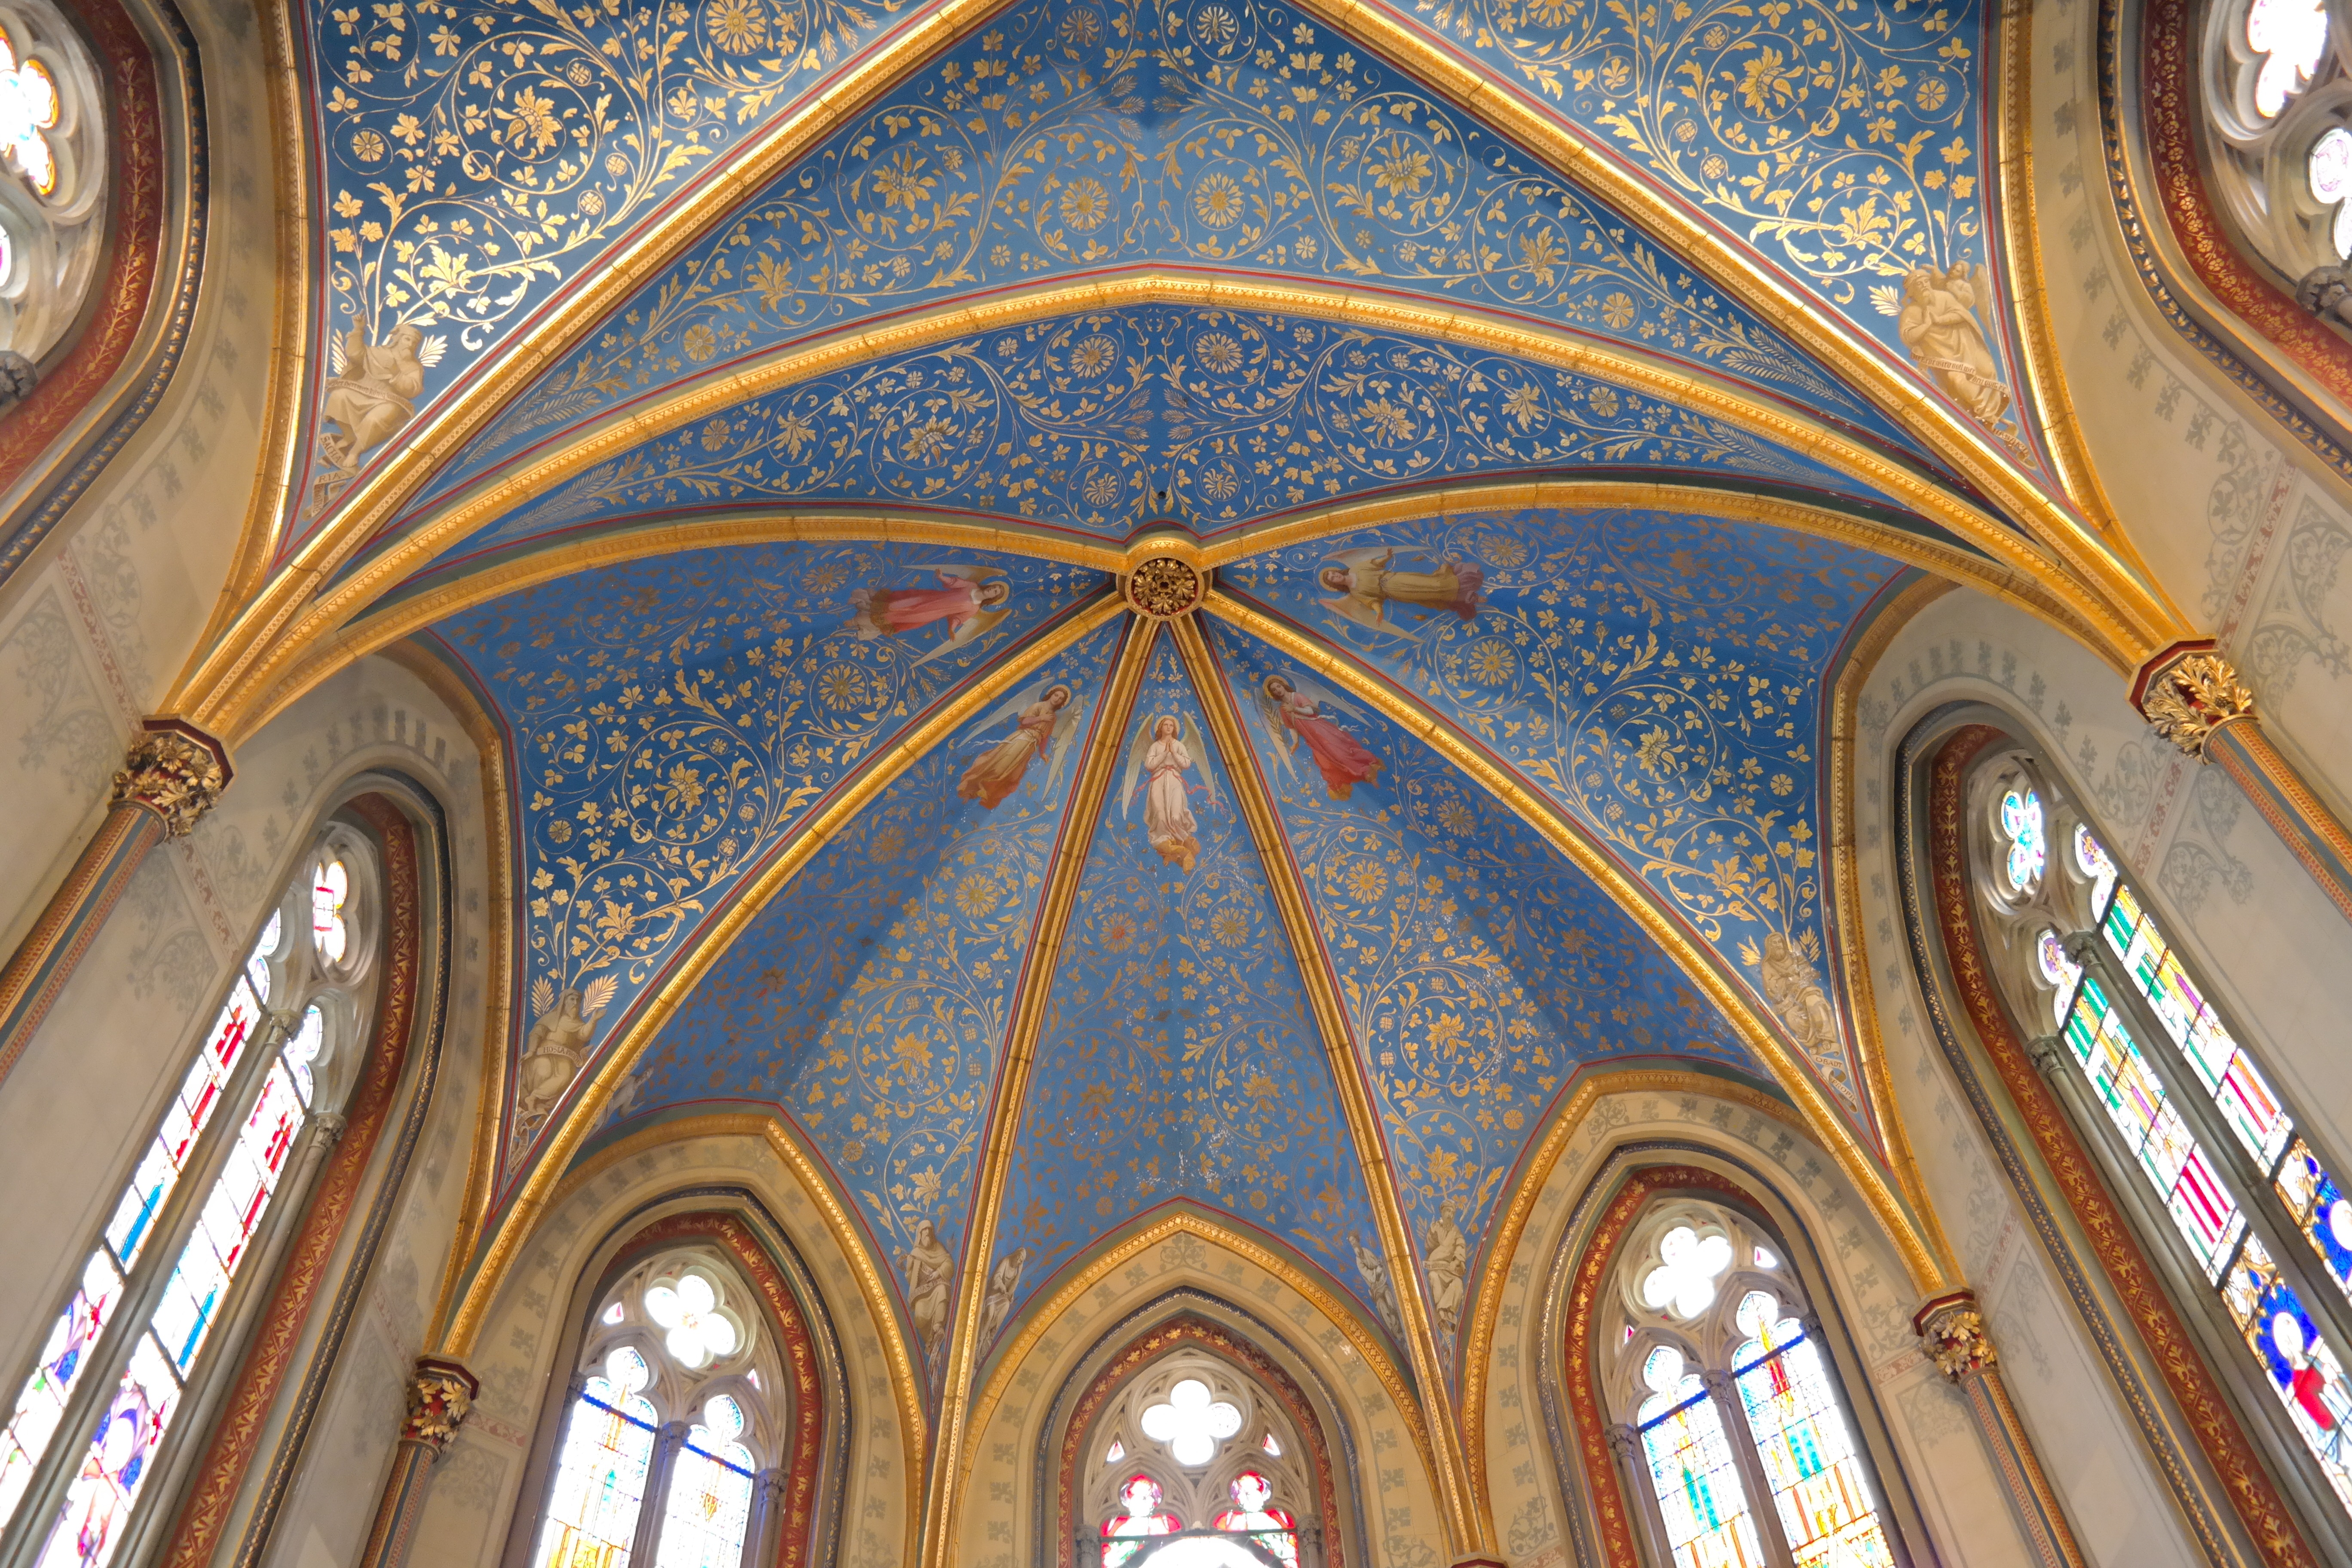
architecture, window, building, golden, facade, church, cathedral, chapel, place of worship, symmetry, decorated, vault, basilica, dome, gilded, gothic architecture, protestant, ceiling painting, hohenzollern, byzantine architecture, christ chapel, protestant chapel